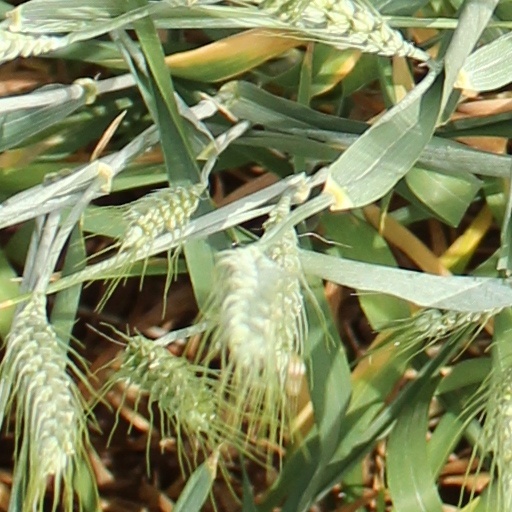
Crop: wheat